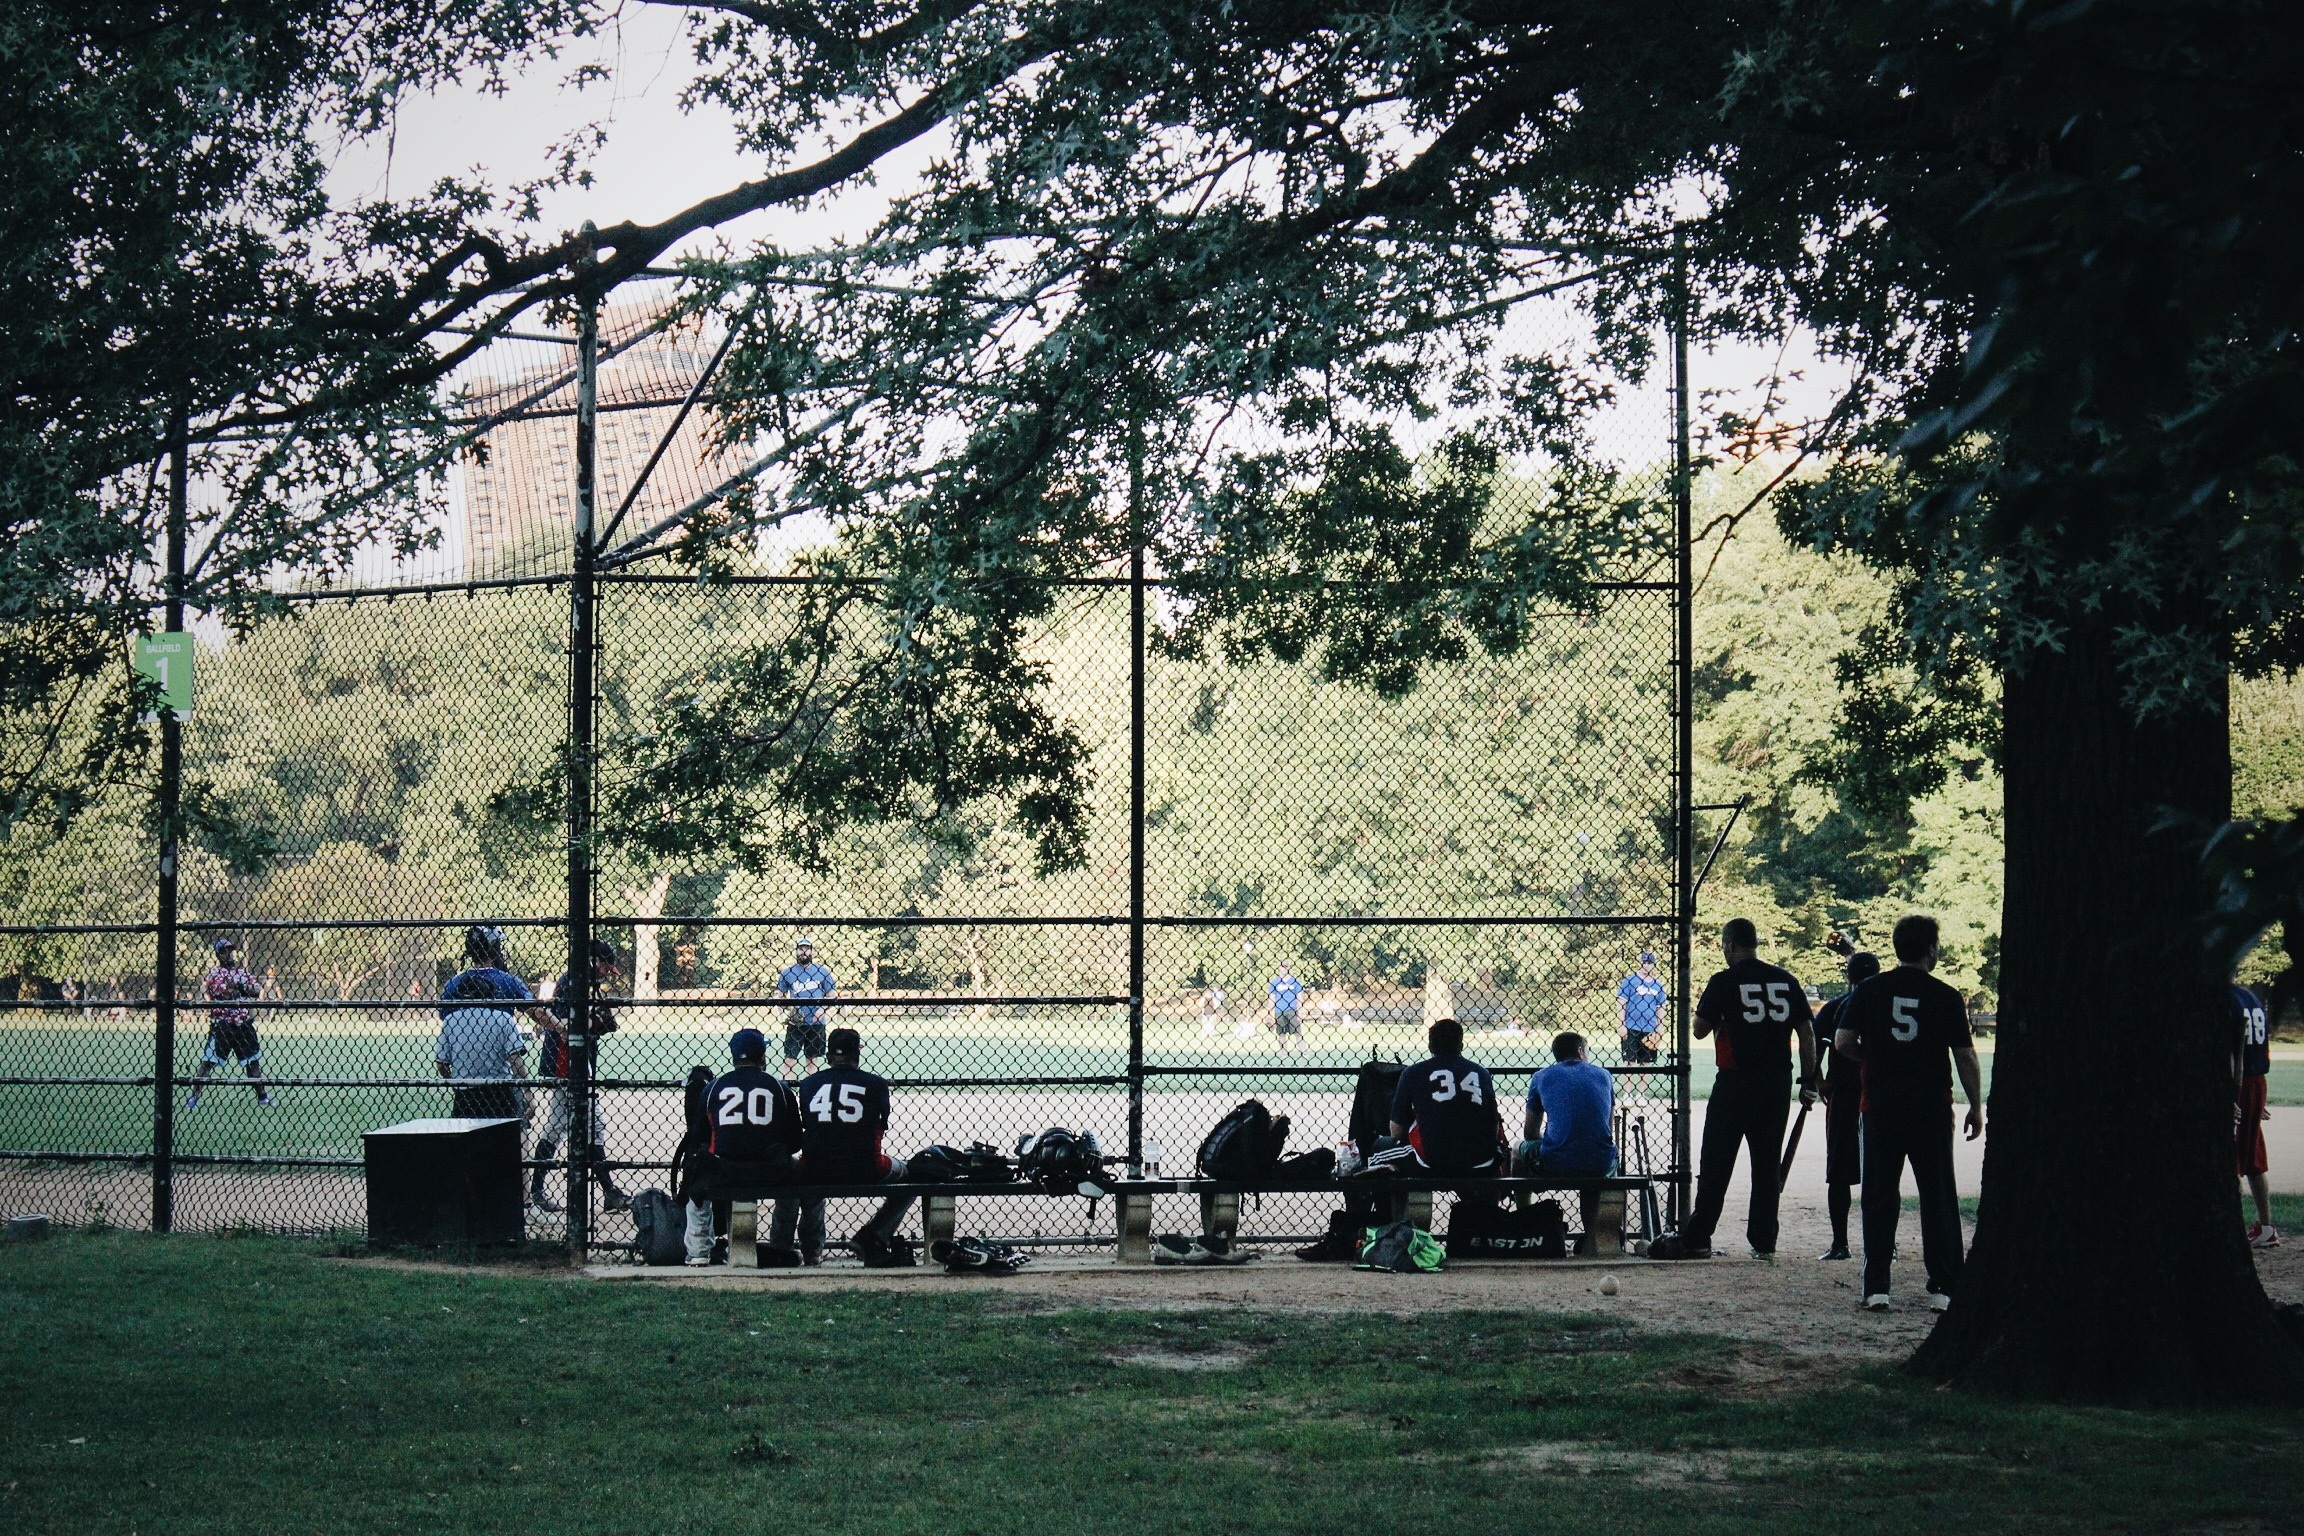
tree, memorial